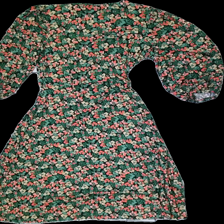
View: back
Type: Dress
Category: Ladies
Brand: Indiska
Colors: Pink, Green, Black, Multicolor
Material: 100% viscose
Pattern: Floral print
Cut: Regular
Size: M
Season: All
Price range: 50-100
Recommended usage: Reuse